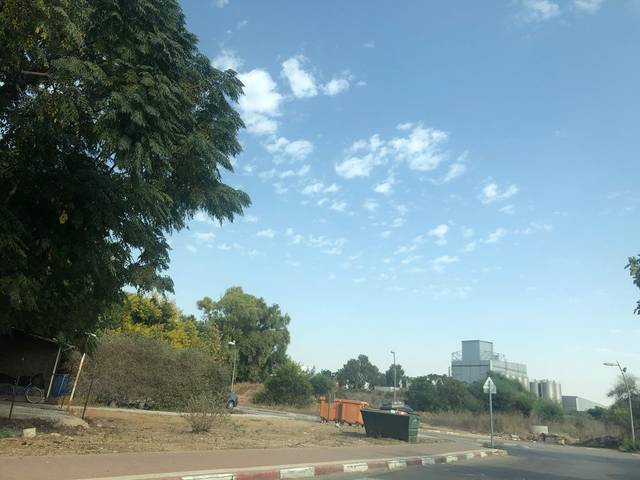
Region: Israel
Coordinates: 32.08, 34.937